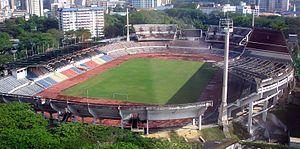
Le Stadium Merdeka est un stade situé à Kuala Lumpur en Malaisie.